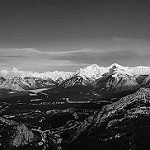
Label: B & W